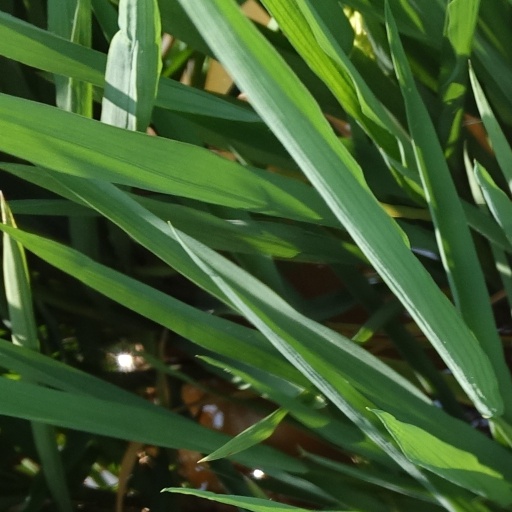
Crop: rice